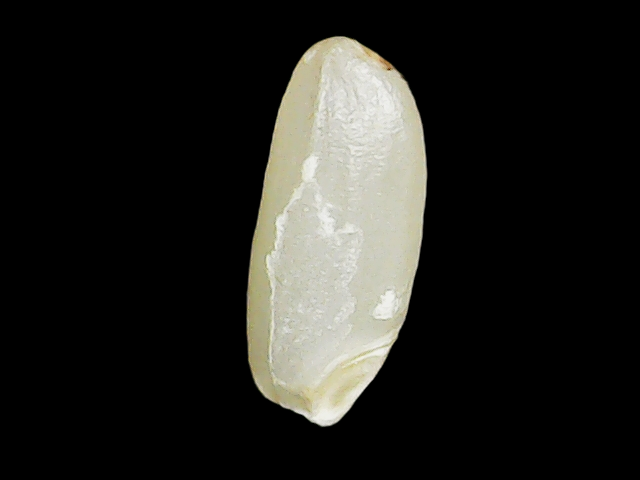
Rice variety: Binadhan23